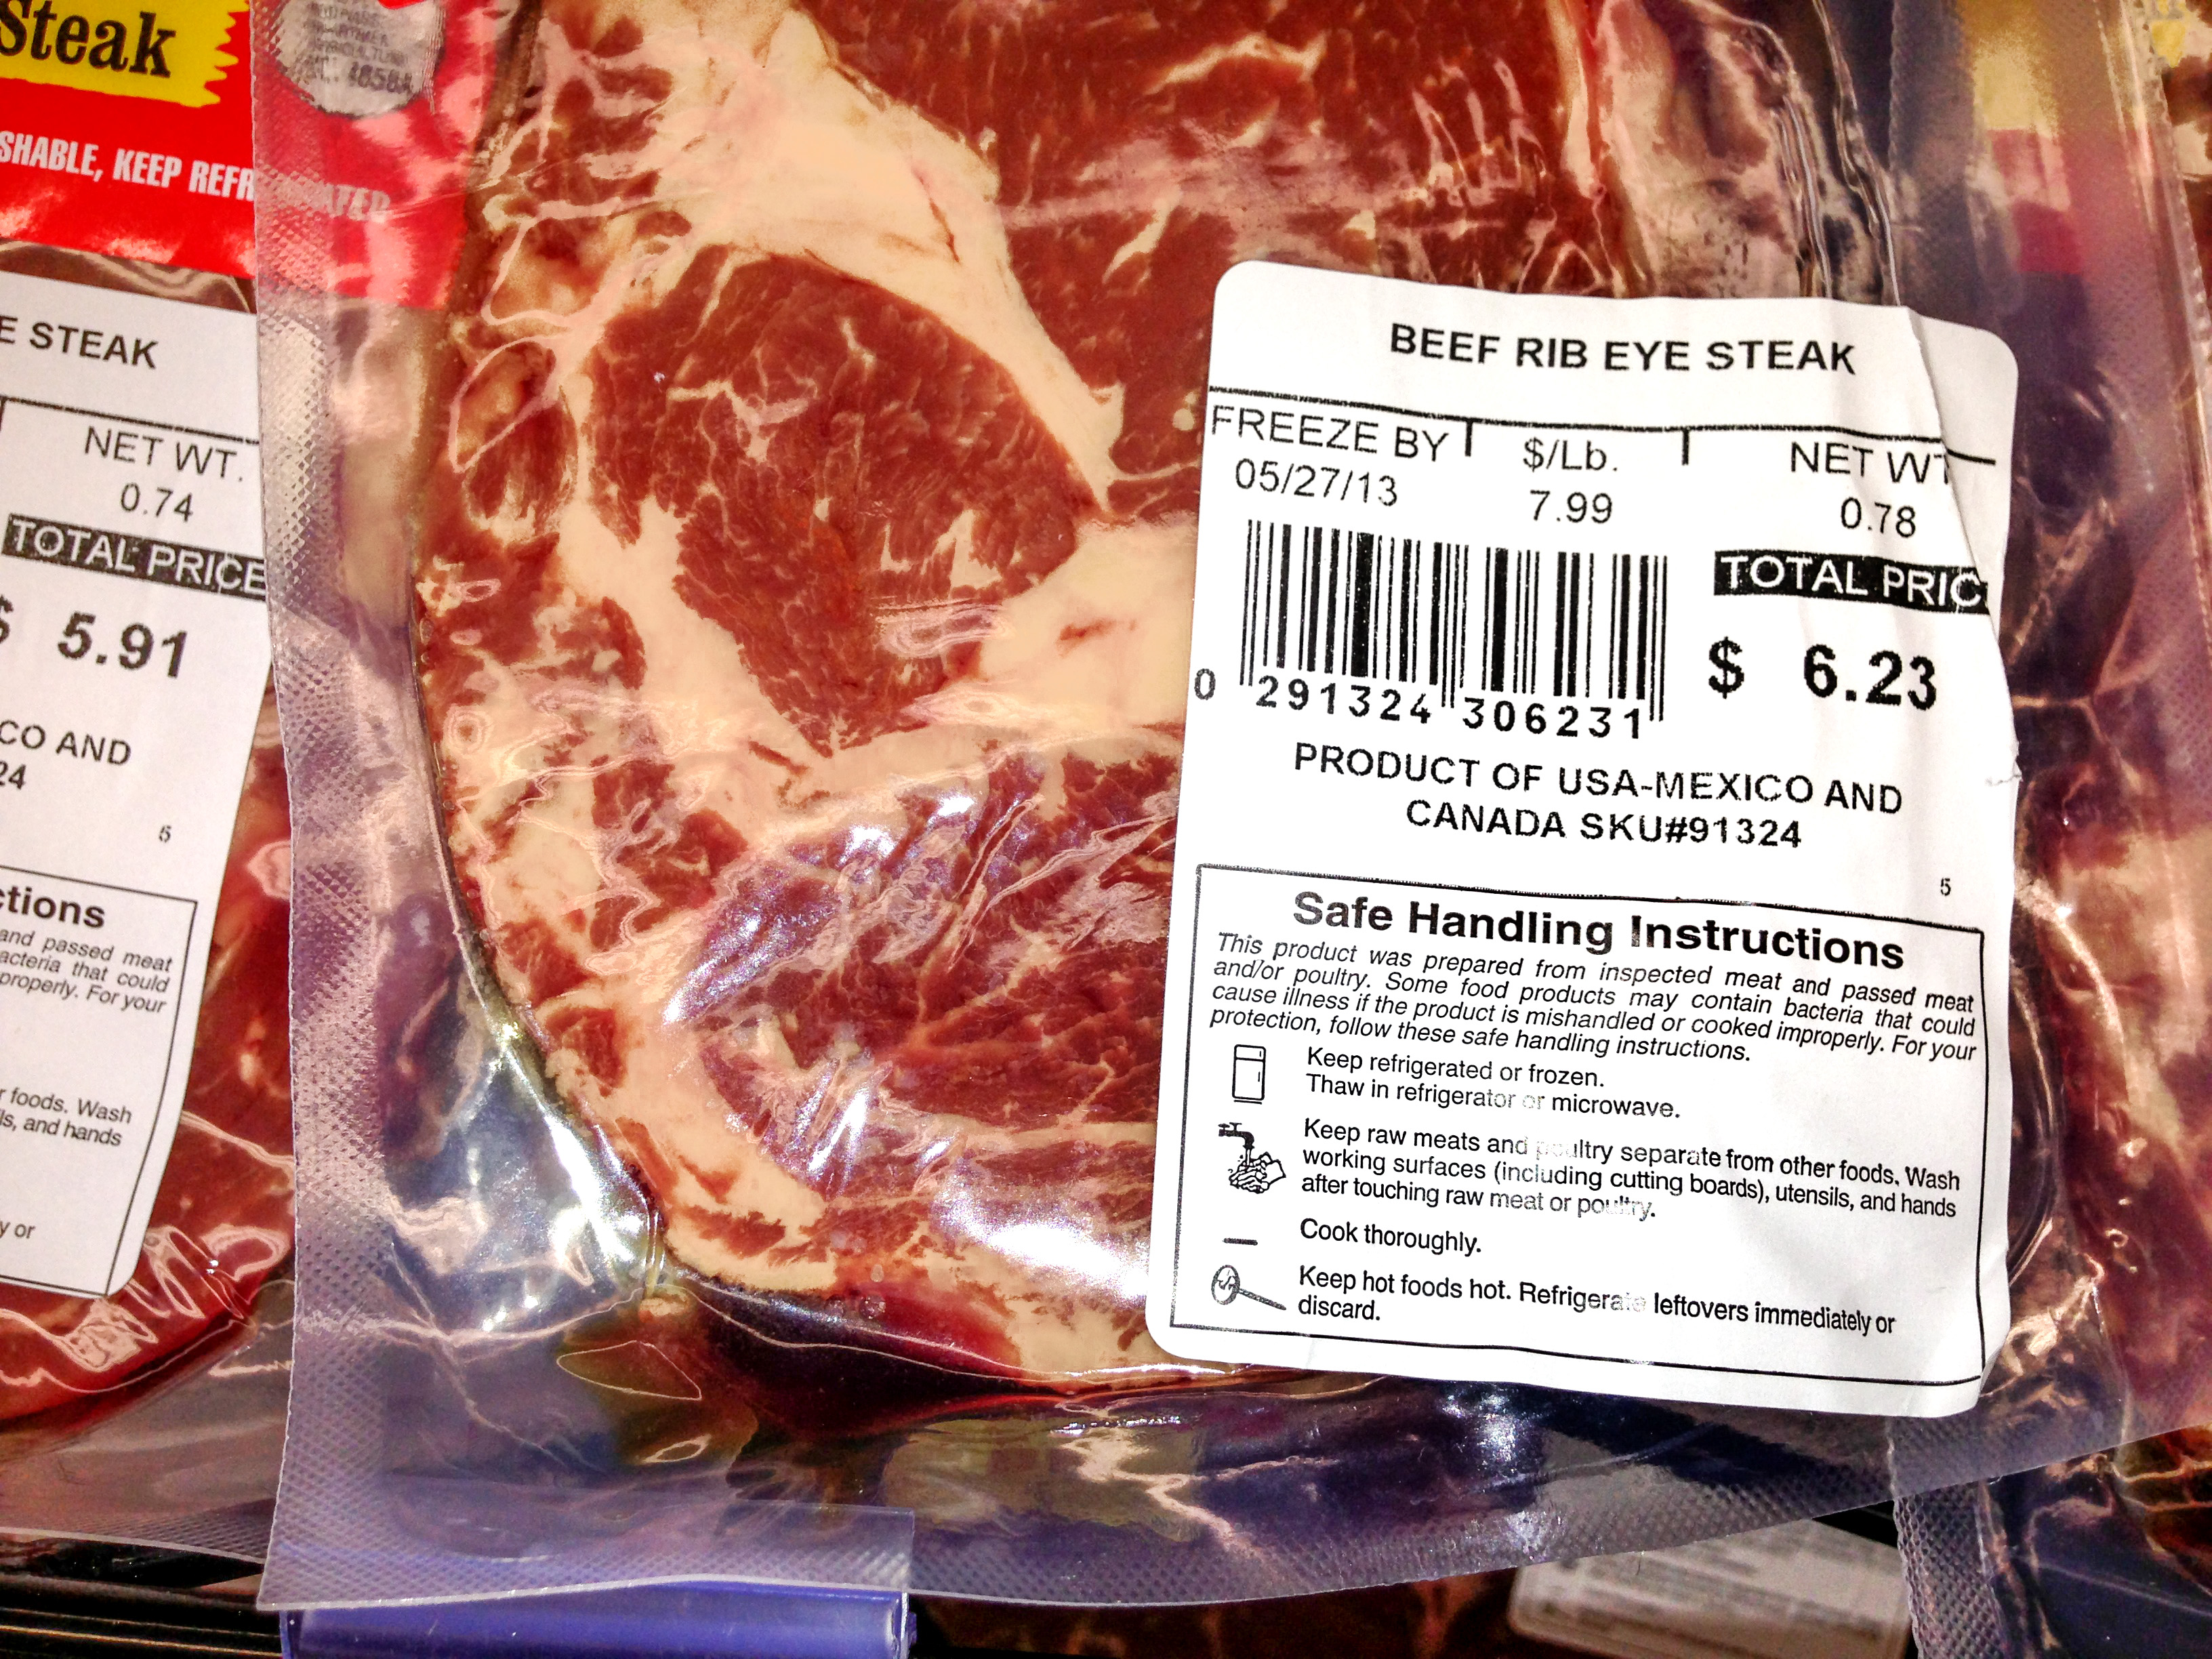
dish, food, meat, beef, organ, labeling, usda, flesh, sense, animal source foods, kobe beef, horse meat